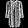
Label: Shirt